Animal Coloration (book)

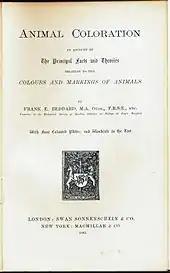
Title page of first edition, 1892

Beddard (1858–1925) was an English zoologist specializing in Annelid worms, but writing much more widely on topics including mammals and zoogeography. He also contributed articles on earthworms, leeches and nematode worms to the 1911 "Encyclopædia Britannica". His decision to write an accessible book on animal coloration falls into this pattern. Beddard wrote "Animal Coloration" at a time when scientists' confidence in Charles Darwin's theory of evolution by natural selection was at a low ebb. Beddard's book was part of an ongoing debate among zoologists about how far natural selection affected animals, and how far other forces – such as the direct action of light – might be the causes of observed features such as the colours of animals. Edward Bagnall Poulton's far more strongly pro-Darwinian book "The Colours of Animals" had appeared just two years earlier in 1890.